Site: brandenburg
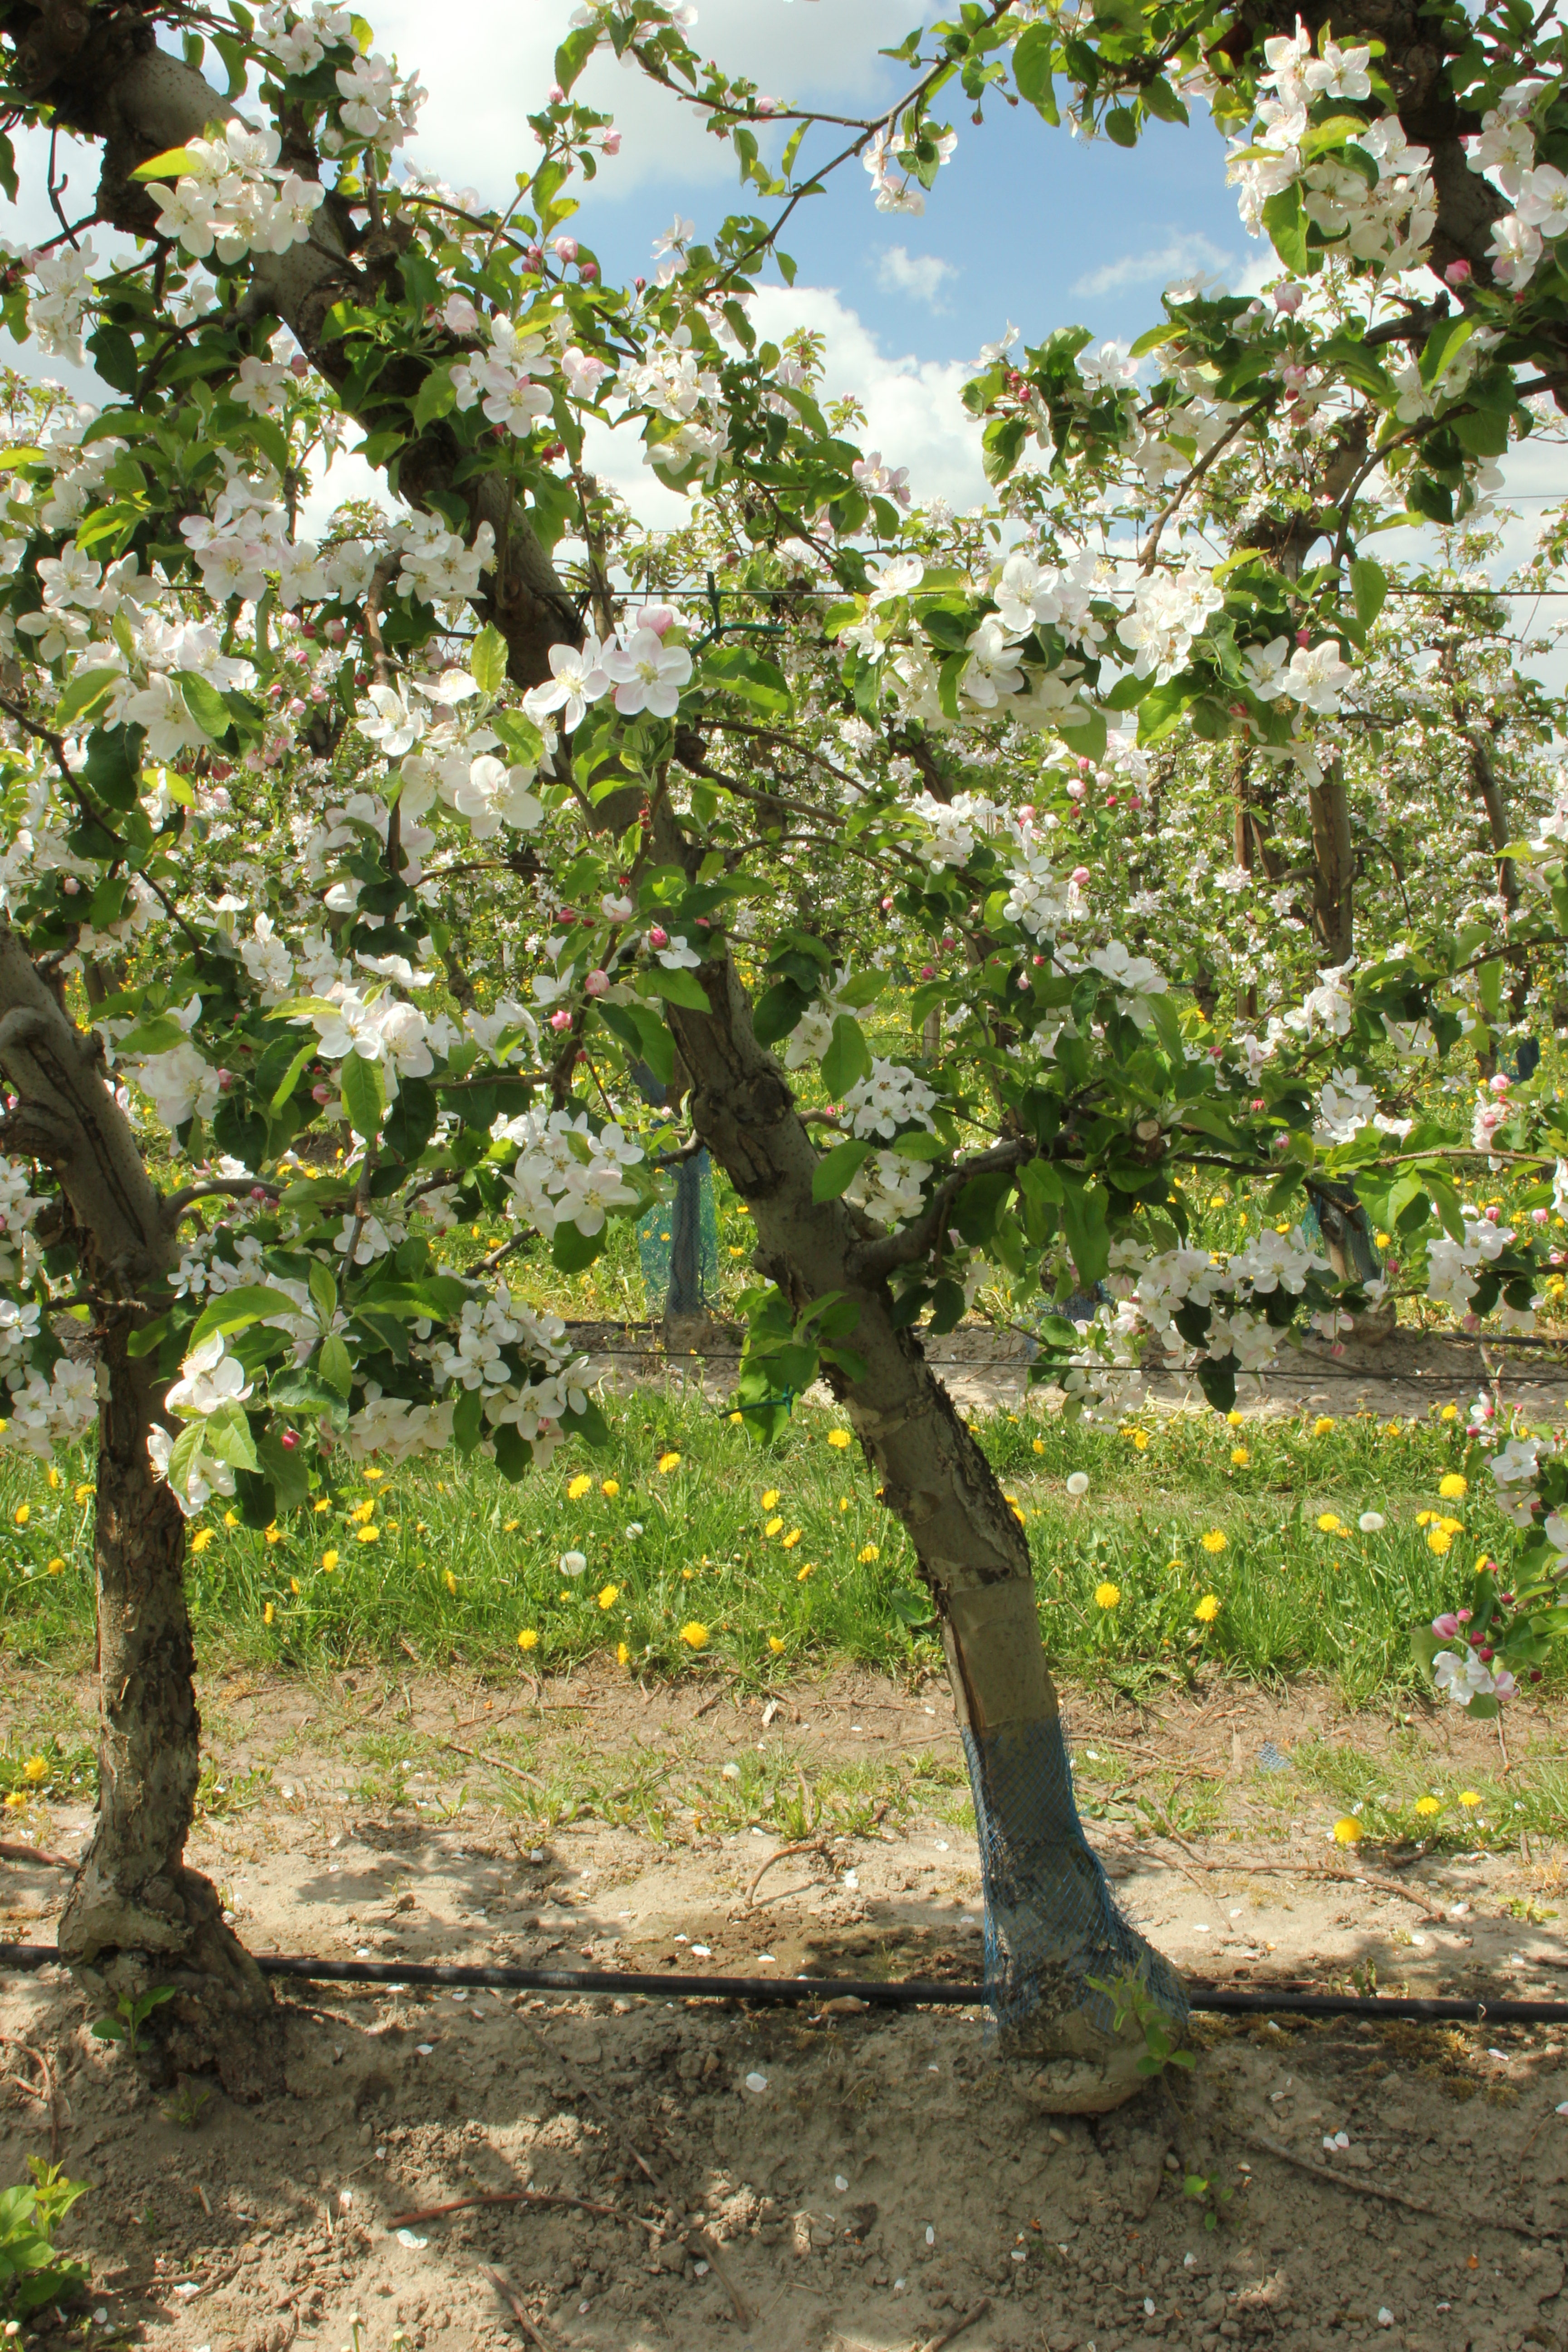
Growth stage (BBCH 65): Flowering